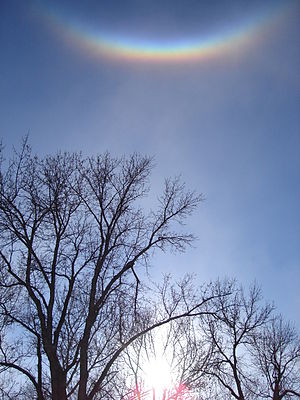
Cirkumzenitalbue
En cirkumzenitalbue, januar 2007.
En cirkumzenitalbue er et optisk fænomen, der ligner en omvendt regnbue, men hører til halo-familien og skyldes, at sollyset refrakteres gennem iskrystaller, især i cirrus- og cirrostratusskyer, fremfor gennem vanddråber. Buen opstår et pænt stykke over Solen, omkring 46°, og danner maksimalt en fjerdedel af en cirkel med centrum i zenit. Cirkumzenitalbuen er et af de mest farverige medlemmer af halo-familien. Farverne, der går fra violet i toppen til rød forneden, er klarere end dem, man ser i regnbuer, fordi der er meget mindre overlap mellem dem i formationen.